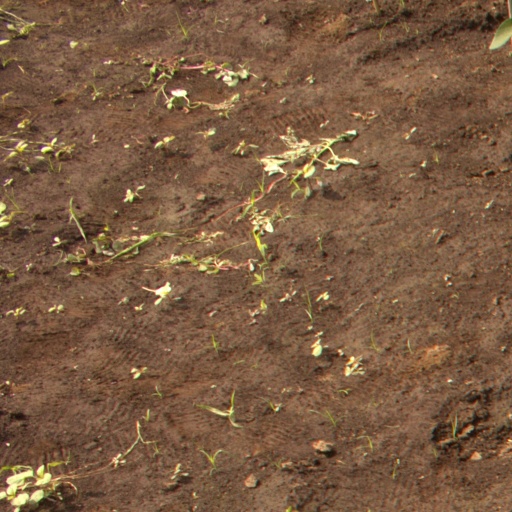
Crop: soybean